Artemis

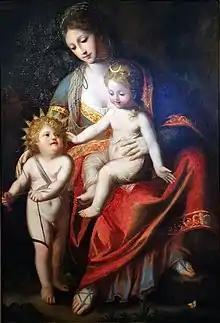
"Latona with her children Apollo and Diana", oil painting, Anton Raphael Mengs, 1769

Paidotrophos, protector of children at Corone in Messenia. During a festival of Korythalia the wet-nurses brought the infants in the sanctuary of the goddess, to get her protection.